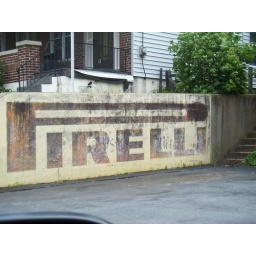
Old hand painted Pirelli wall sign in Pa near Allentown